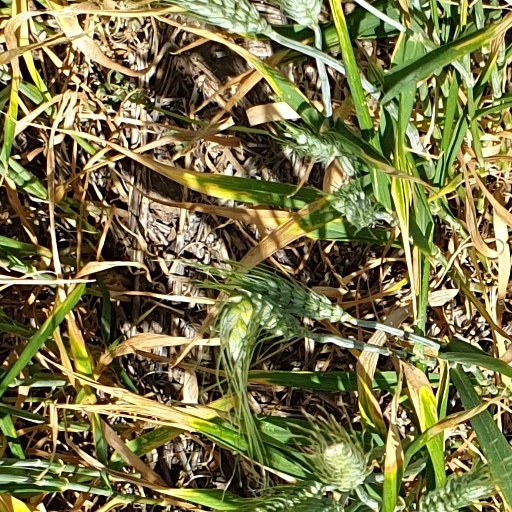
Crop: wheat